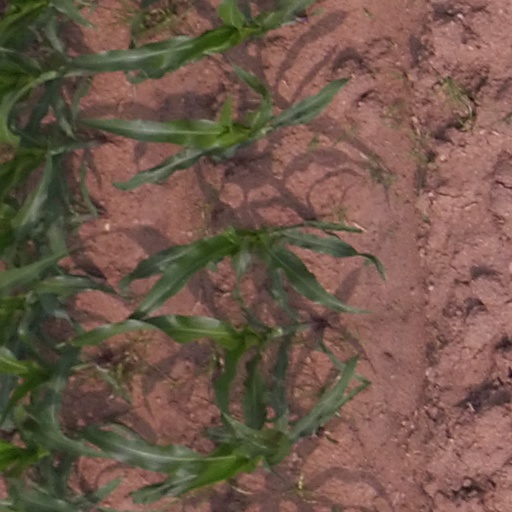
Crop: maize; corn